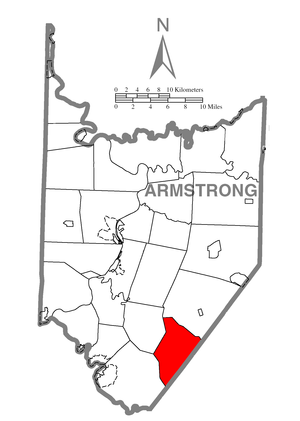
South Bend Township est un township, situé dans le comté d'Armstrong, en Pennsylvanie, aux États-Unis. En 2010, il comptait une population de 1 167 habitants.